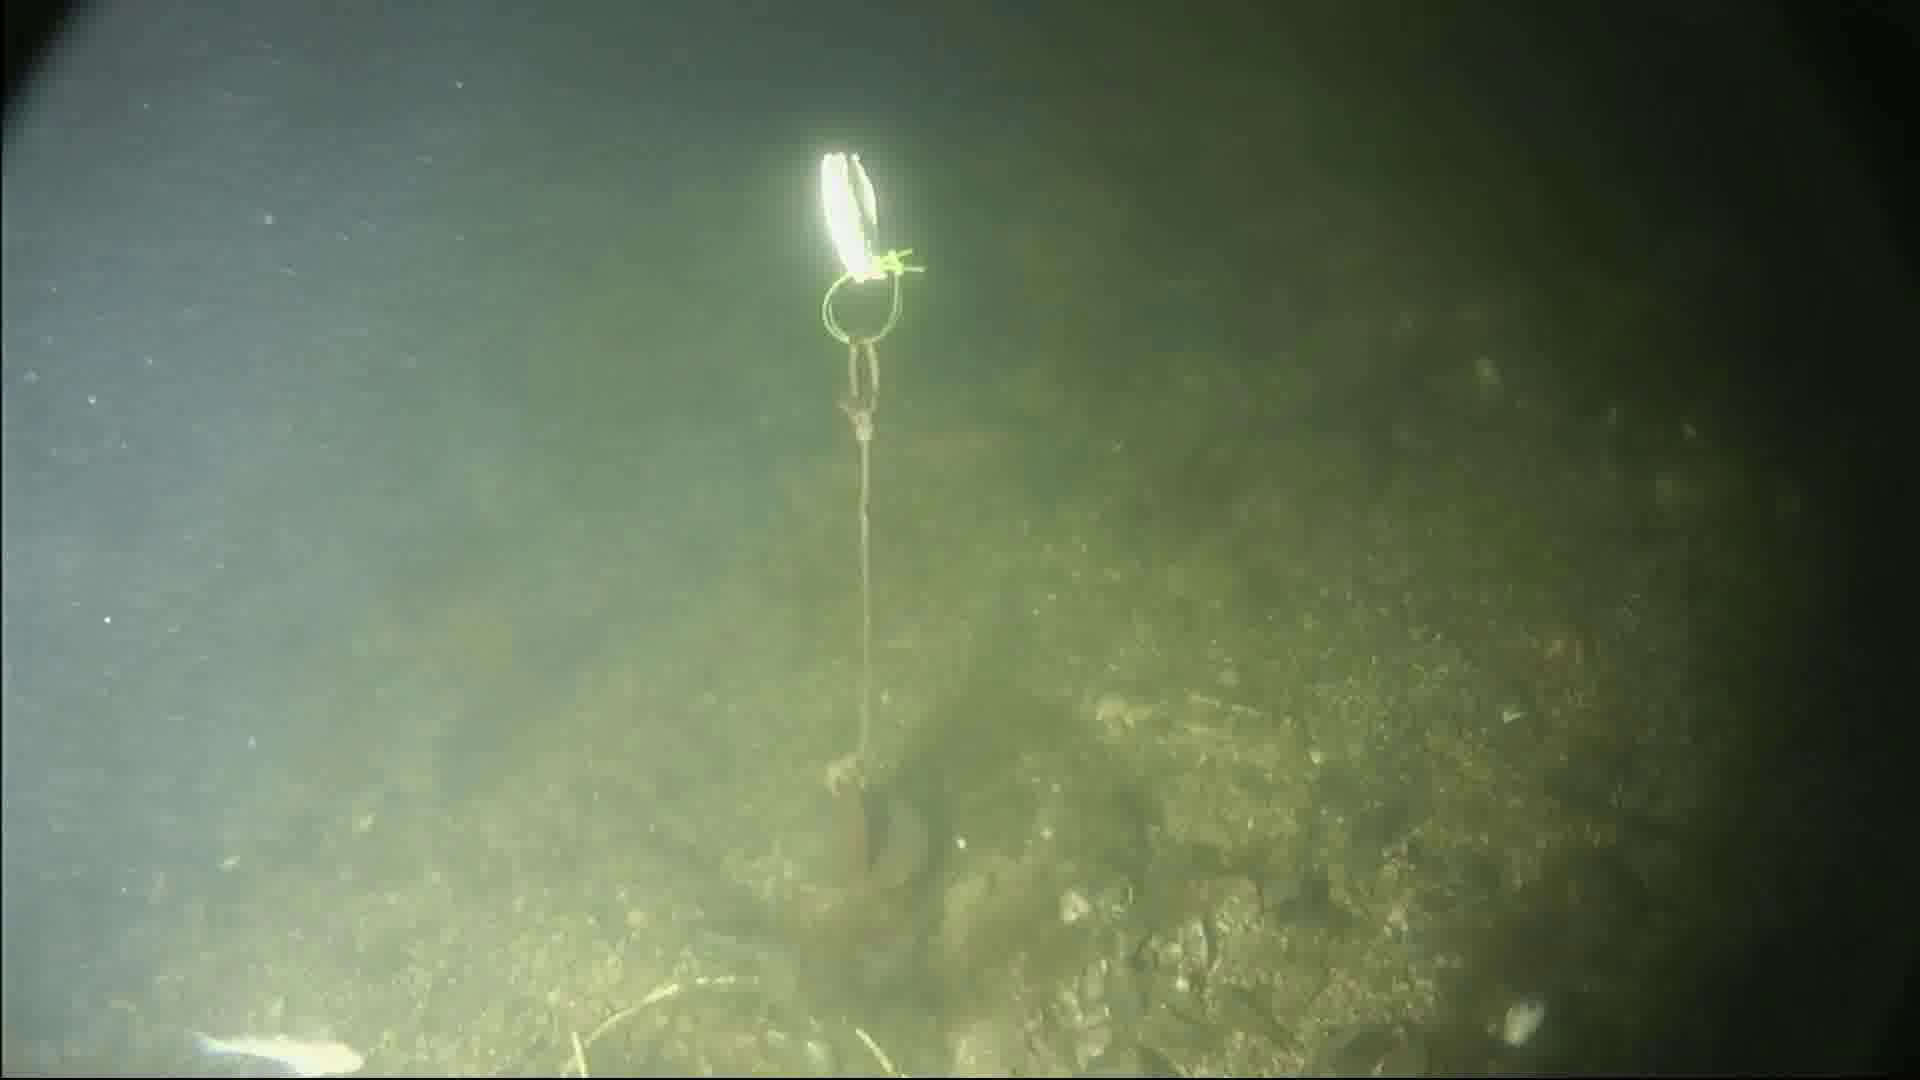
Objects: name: small_fish